Chicken tatsuta

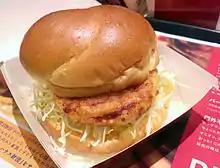
Chicken tatsuta

"" indicates a way of cooking using deep frying. After marinating meat or fish, the meat is sprinkled with Japanese katakuri-ko (potato starch) before frying. Corn starch is also used if katakuri-ko is unavailable. Tatsuta dishes are cooked with pork, mackerel or whale as well. They can also be served for lunch with bread as a kind of sandwich or bun.